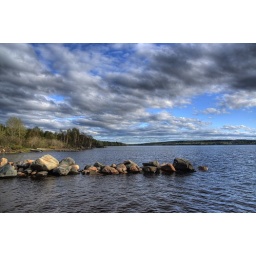
rocks in river hdr